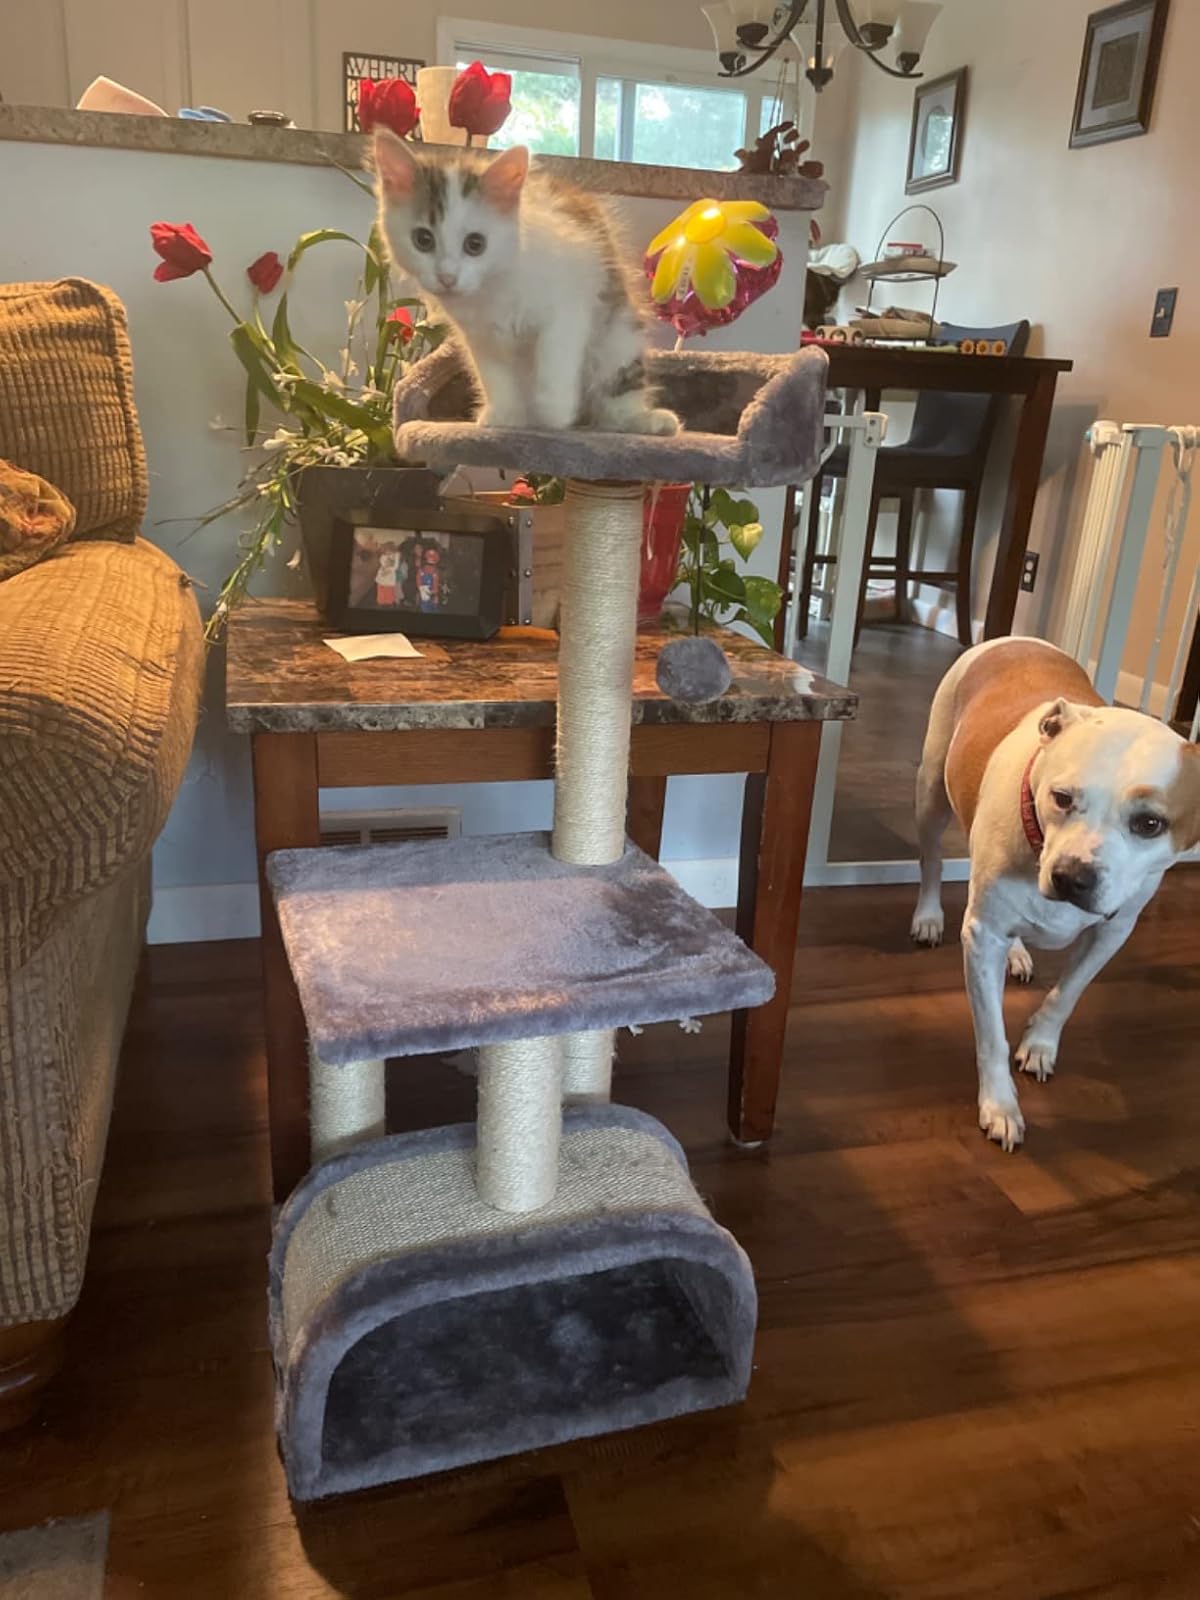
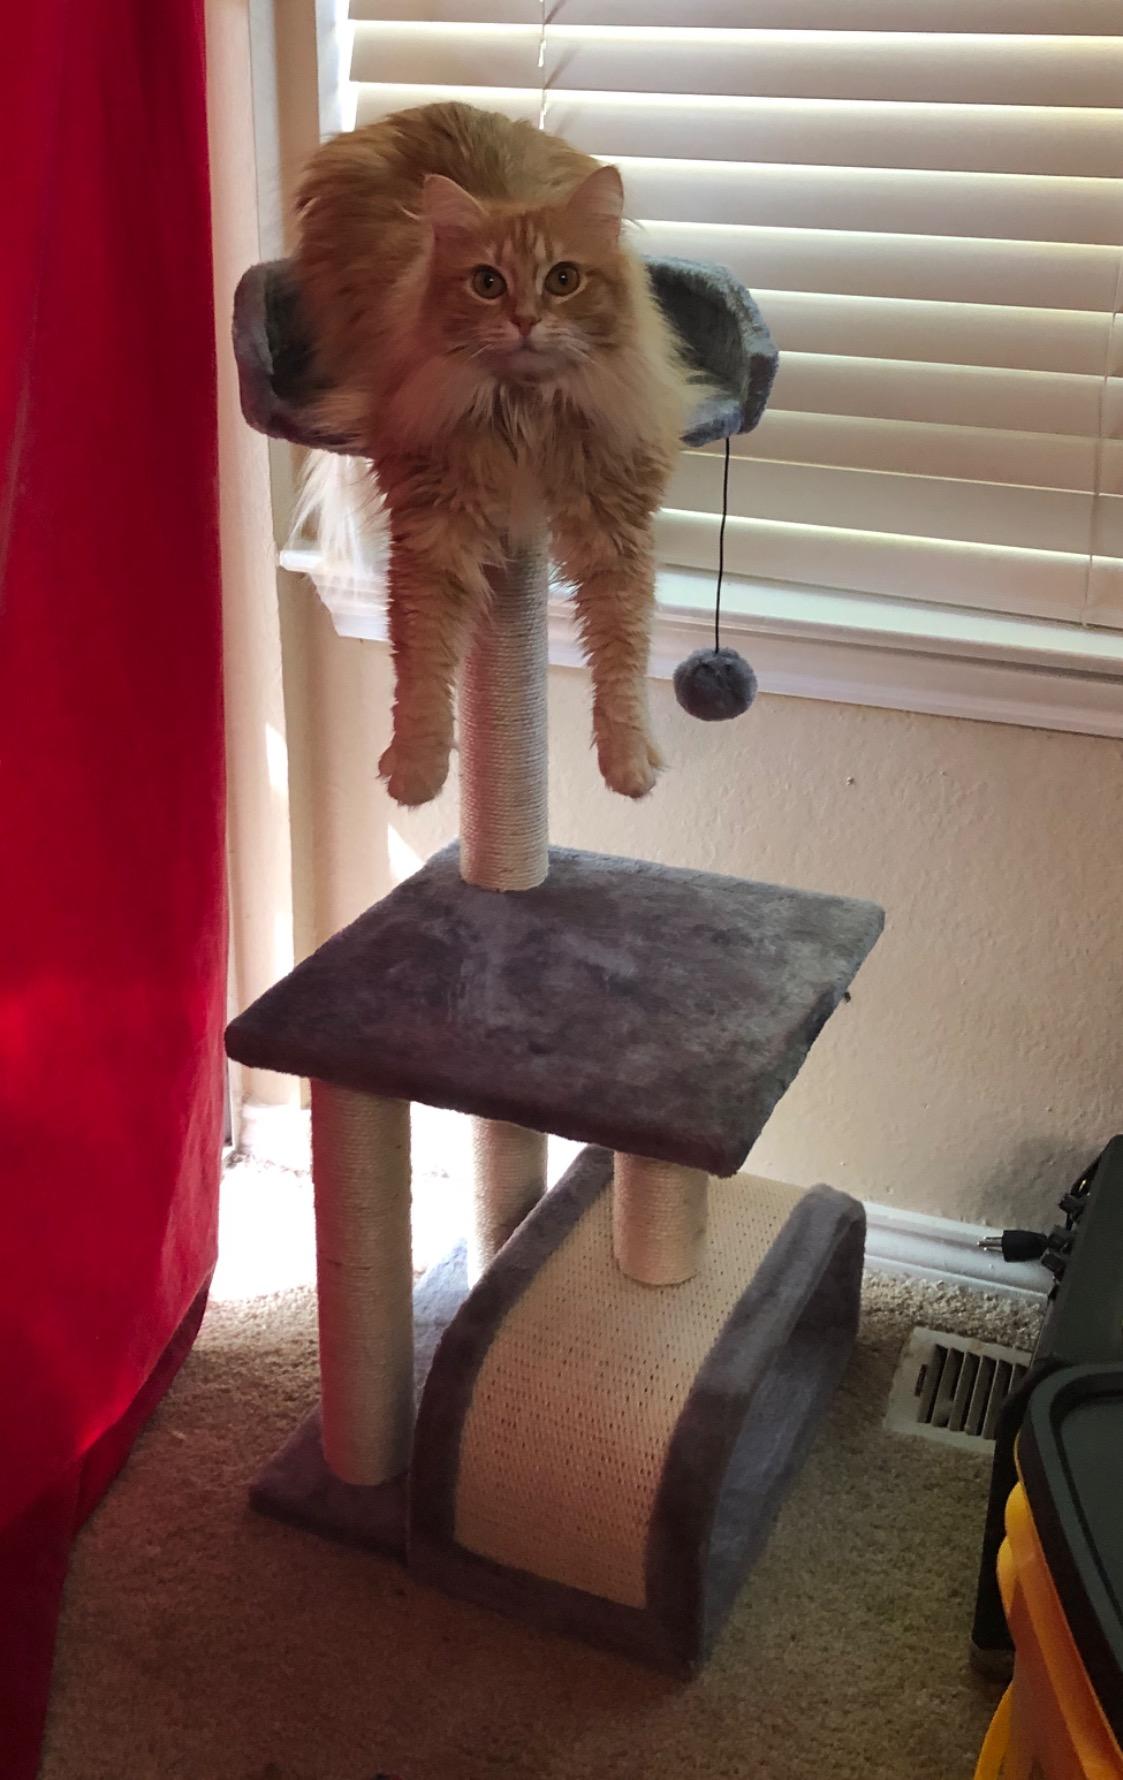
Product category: items_cat tree
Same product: yes